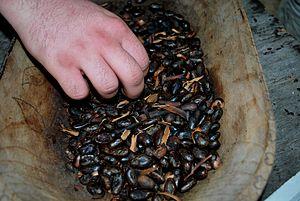
Le cacao est la poudre obtenue après broyage de l'amande des fèves de cacao fermentées et torréfiées, produites par le cacaoyer. En fait, la valeur « poudre de cacao » n'est qu'une acception du terme cacao parmi d'autres, c'est le sens le plus fréquent pour un locuteur francophone moyen de l'hémisphère Nord, les autres valeurs ne se rencontrant que dans le vocabulaire de spécialité des locuteurs travaillant dans la filière cacao.